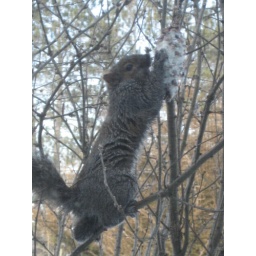
A gray squirrel enjoying a bird feeder made by Swam River students